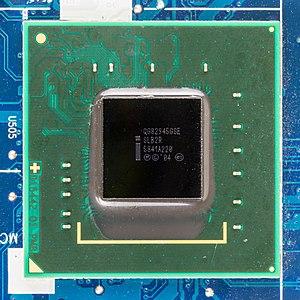
Le Memory Controller Hub, ou MCH, est un Northbridge d'Intel.